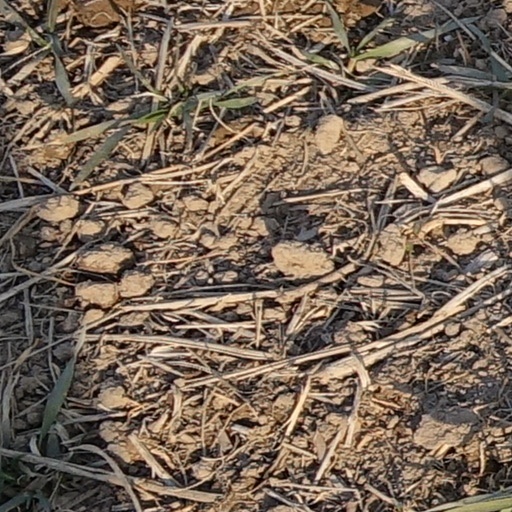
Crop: wheat